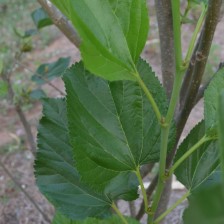
Variety: ChiangMaiBuriram60